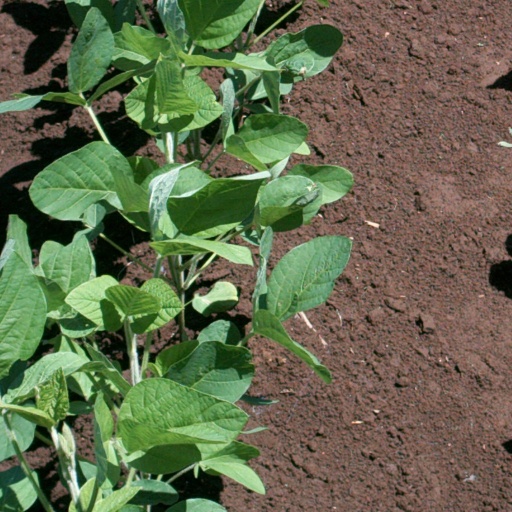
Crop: soybean